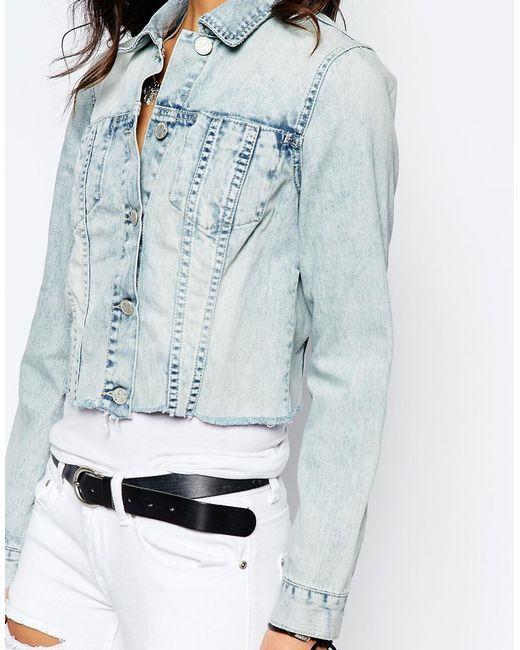
Hellblaue Jeansjacke für Damen